Golden Gate, Kyiv

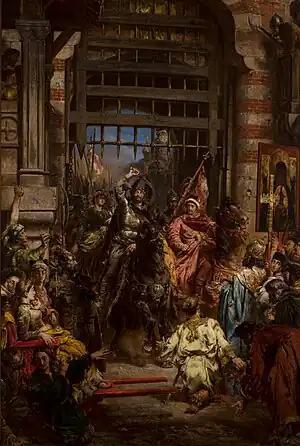
Bolesław I of Poland and Sviatopolk the Accursed at Kyiv, in a legendary moment of hitting the Golden Gate with the "Szczerbiec" sword. Painting by Jan Matejko

Modern history accepts this gateway as one of three constructed by Yaroslav the Wise. The golden gates were built in 1017–1024 (6545 by the Byzantine calendar) at about the same time the Saint Sophia Cathedral was erected. Mentions of an older construction, such as the one presented on a painting by Jan Matejko of king Bolesław I of Poland striking the Golden Gate with his sword during the intervention in the Kyivan succession crisis in 1018, it is now regarded a legend. Originally named simply the Southern Gate, it was one of the three main entrances to the walled city, along with the Ladski and Zhydivski (Polish and Jewish) Gates. The last two have not survived. The stone fortifications stretched for only 3.5 km. The fortification of the Old Kyiv (Upper City) stretched from the Southern Gates down to what is now Independence Square and where the Lechitic Gate was located. From there, the moat followed what is now Kostyol Street, skirting St. Michael's Monastery and continuing along today's Zhytomyr Street toward the Jewish Gates (at ). From there, the fortification stretched what is now Yaroslaviv Val ("Yaroslav's Rampart") Street back to the Southern Gate.